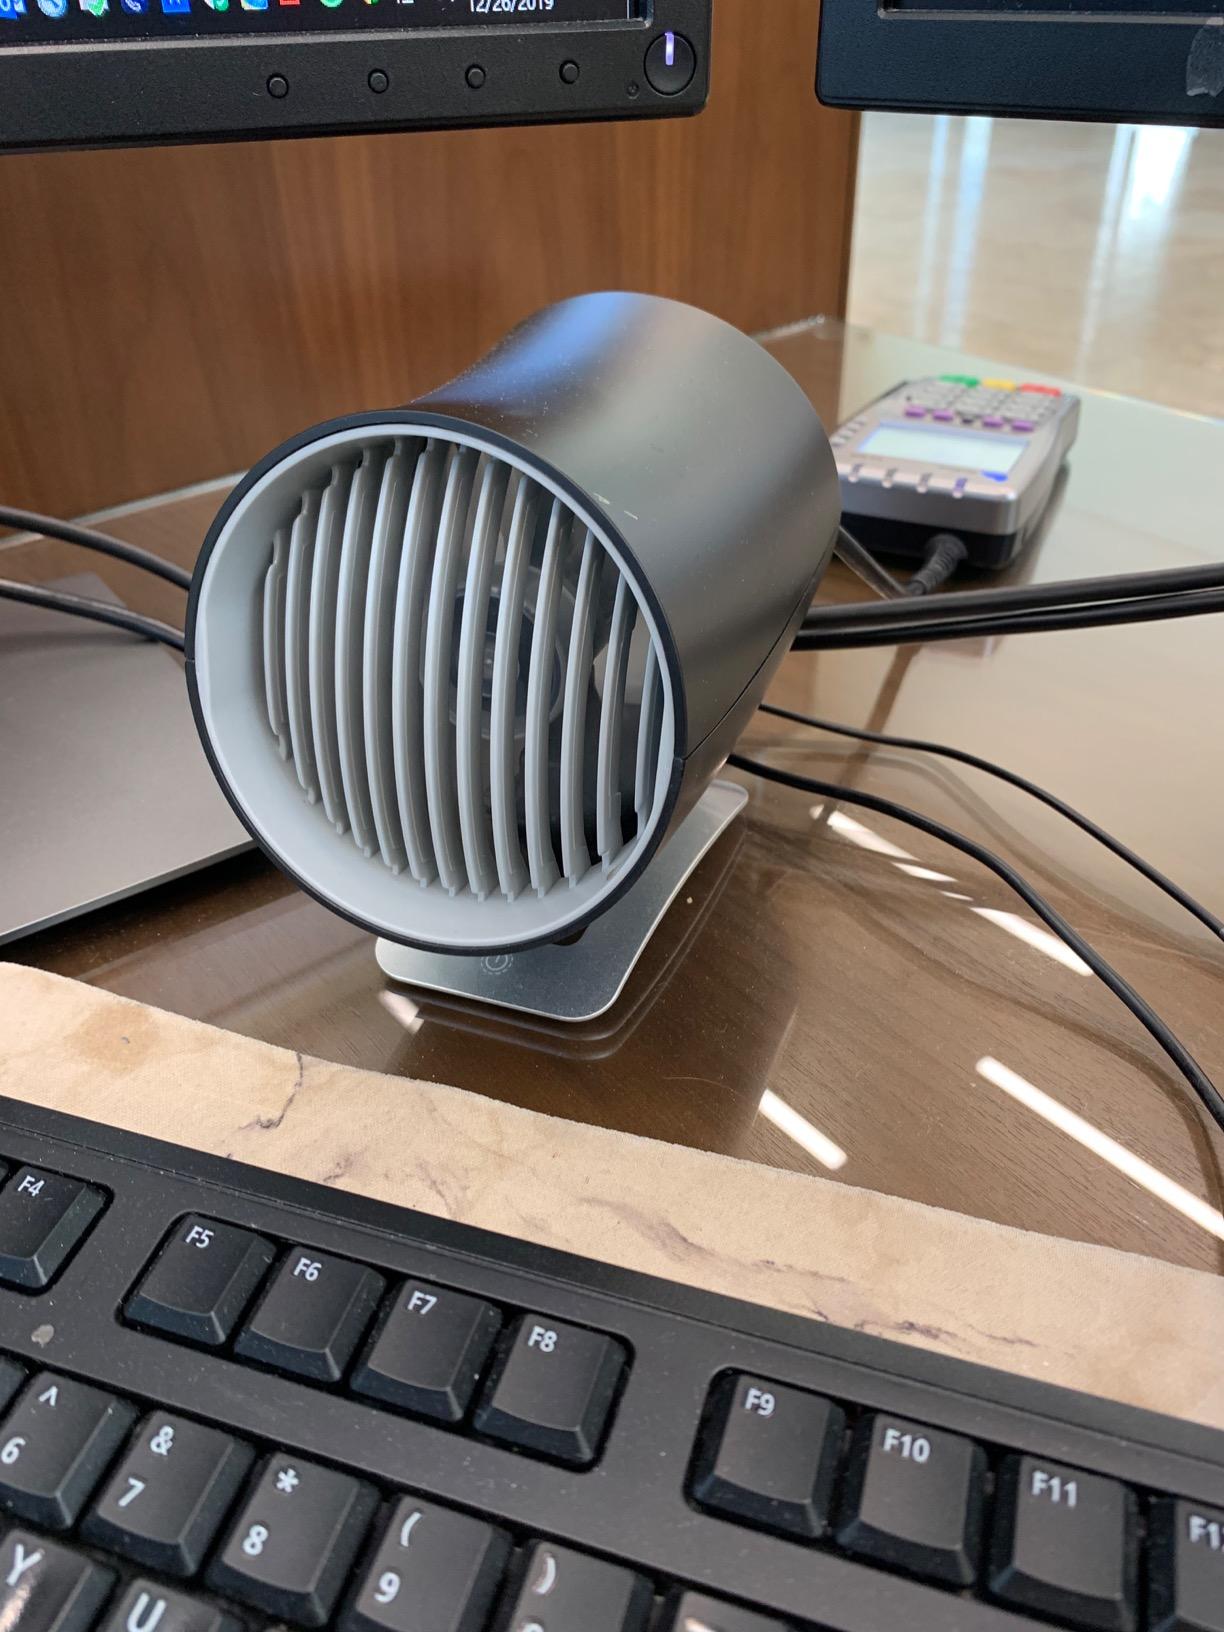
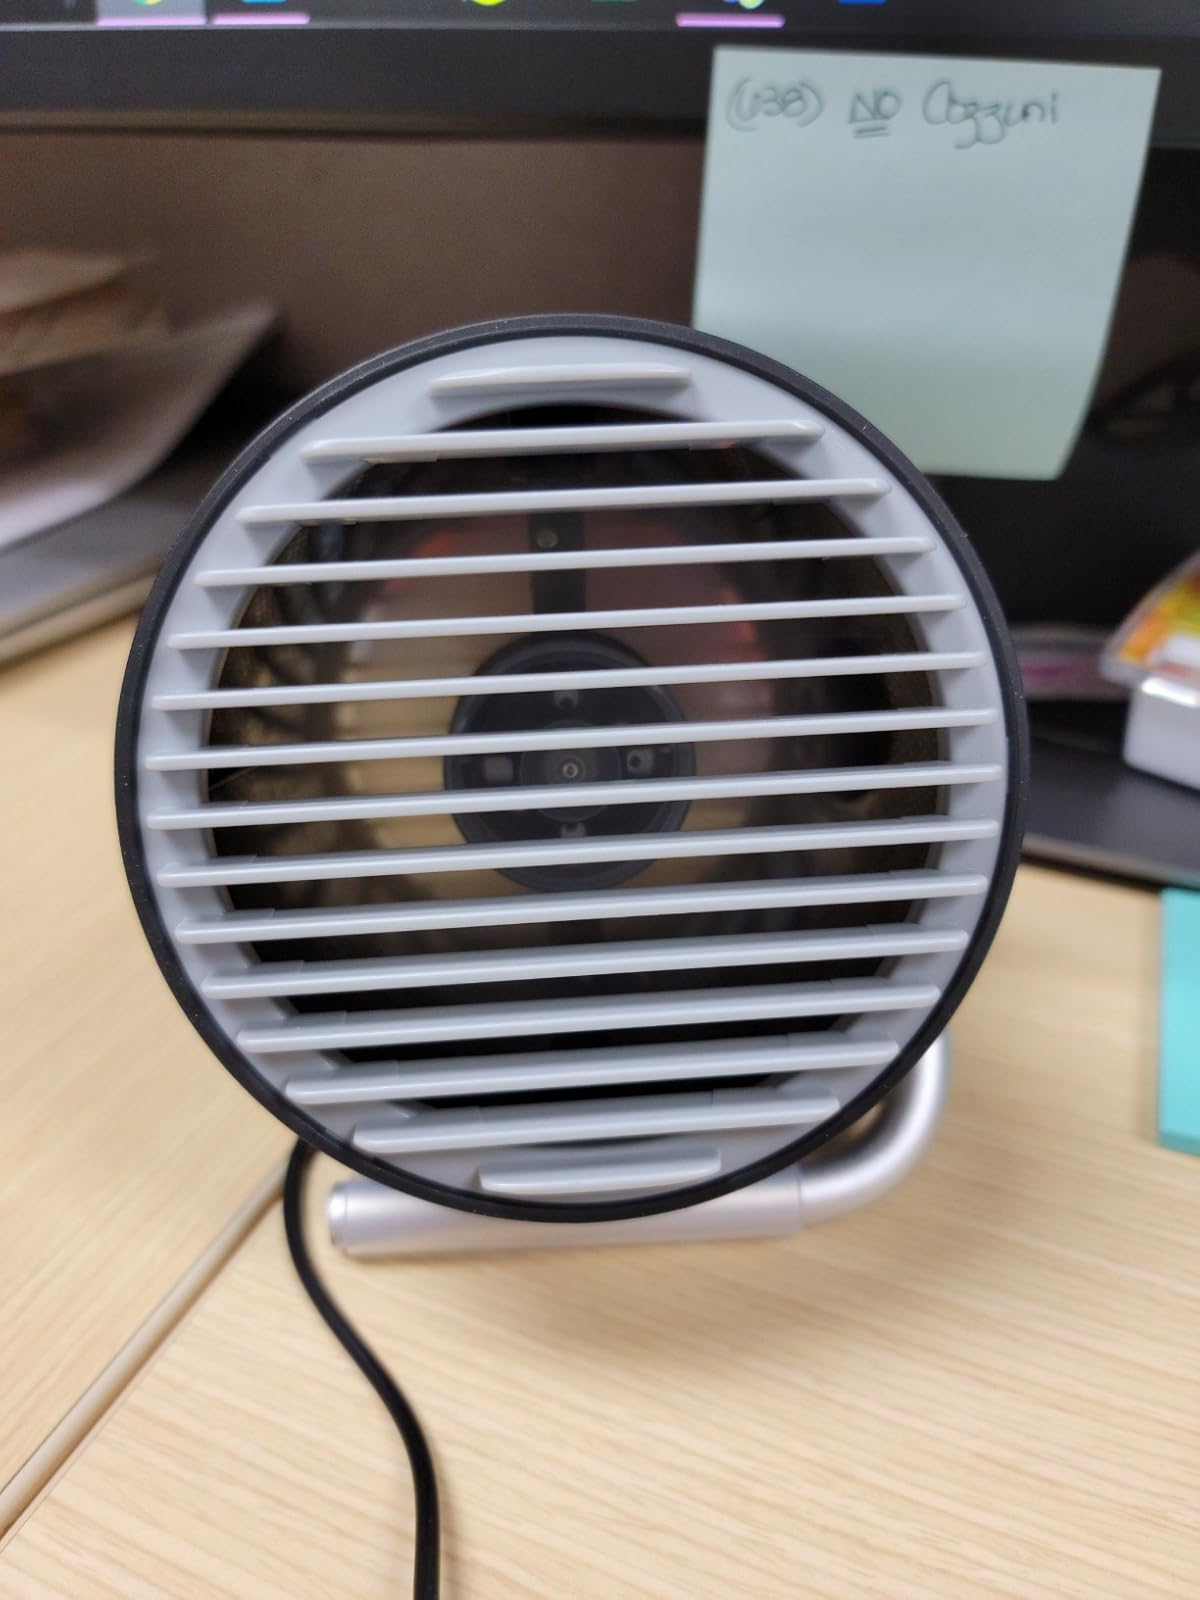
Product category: fan
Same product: no